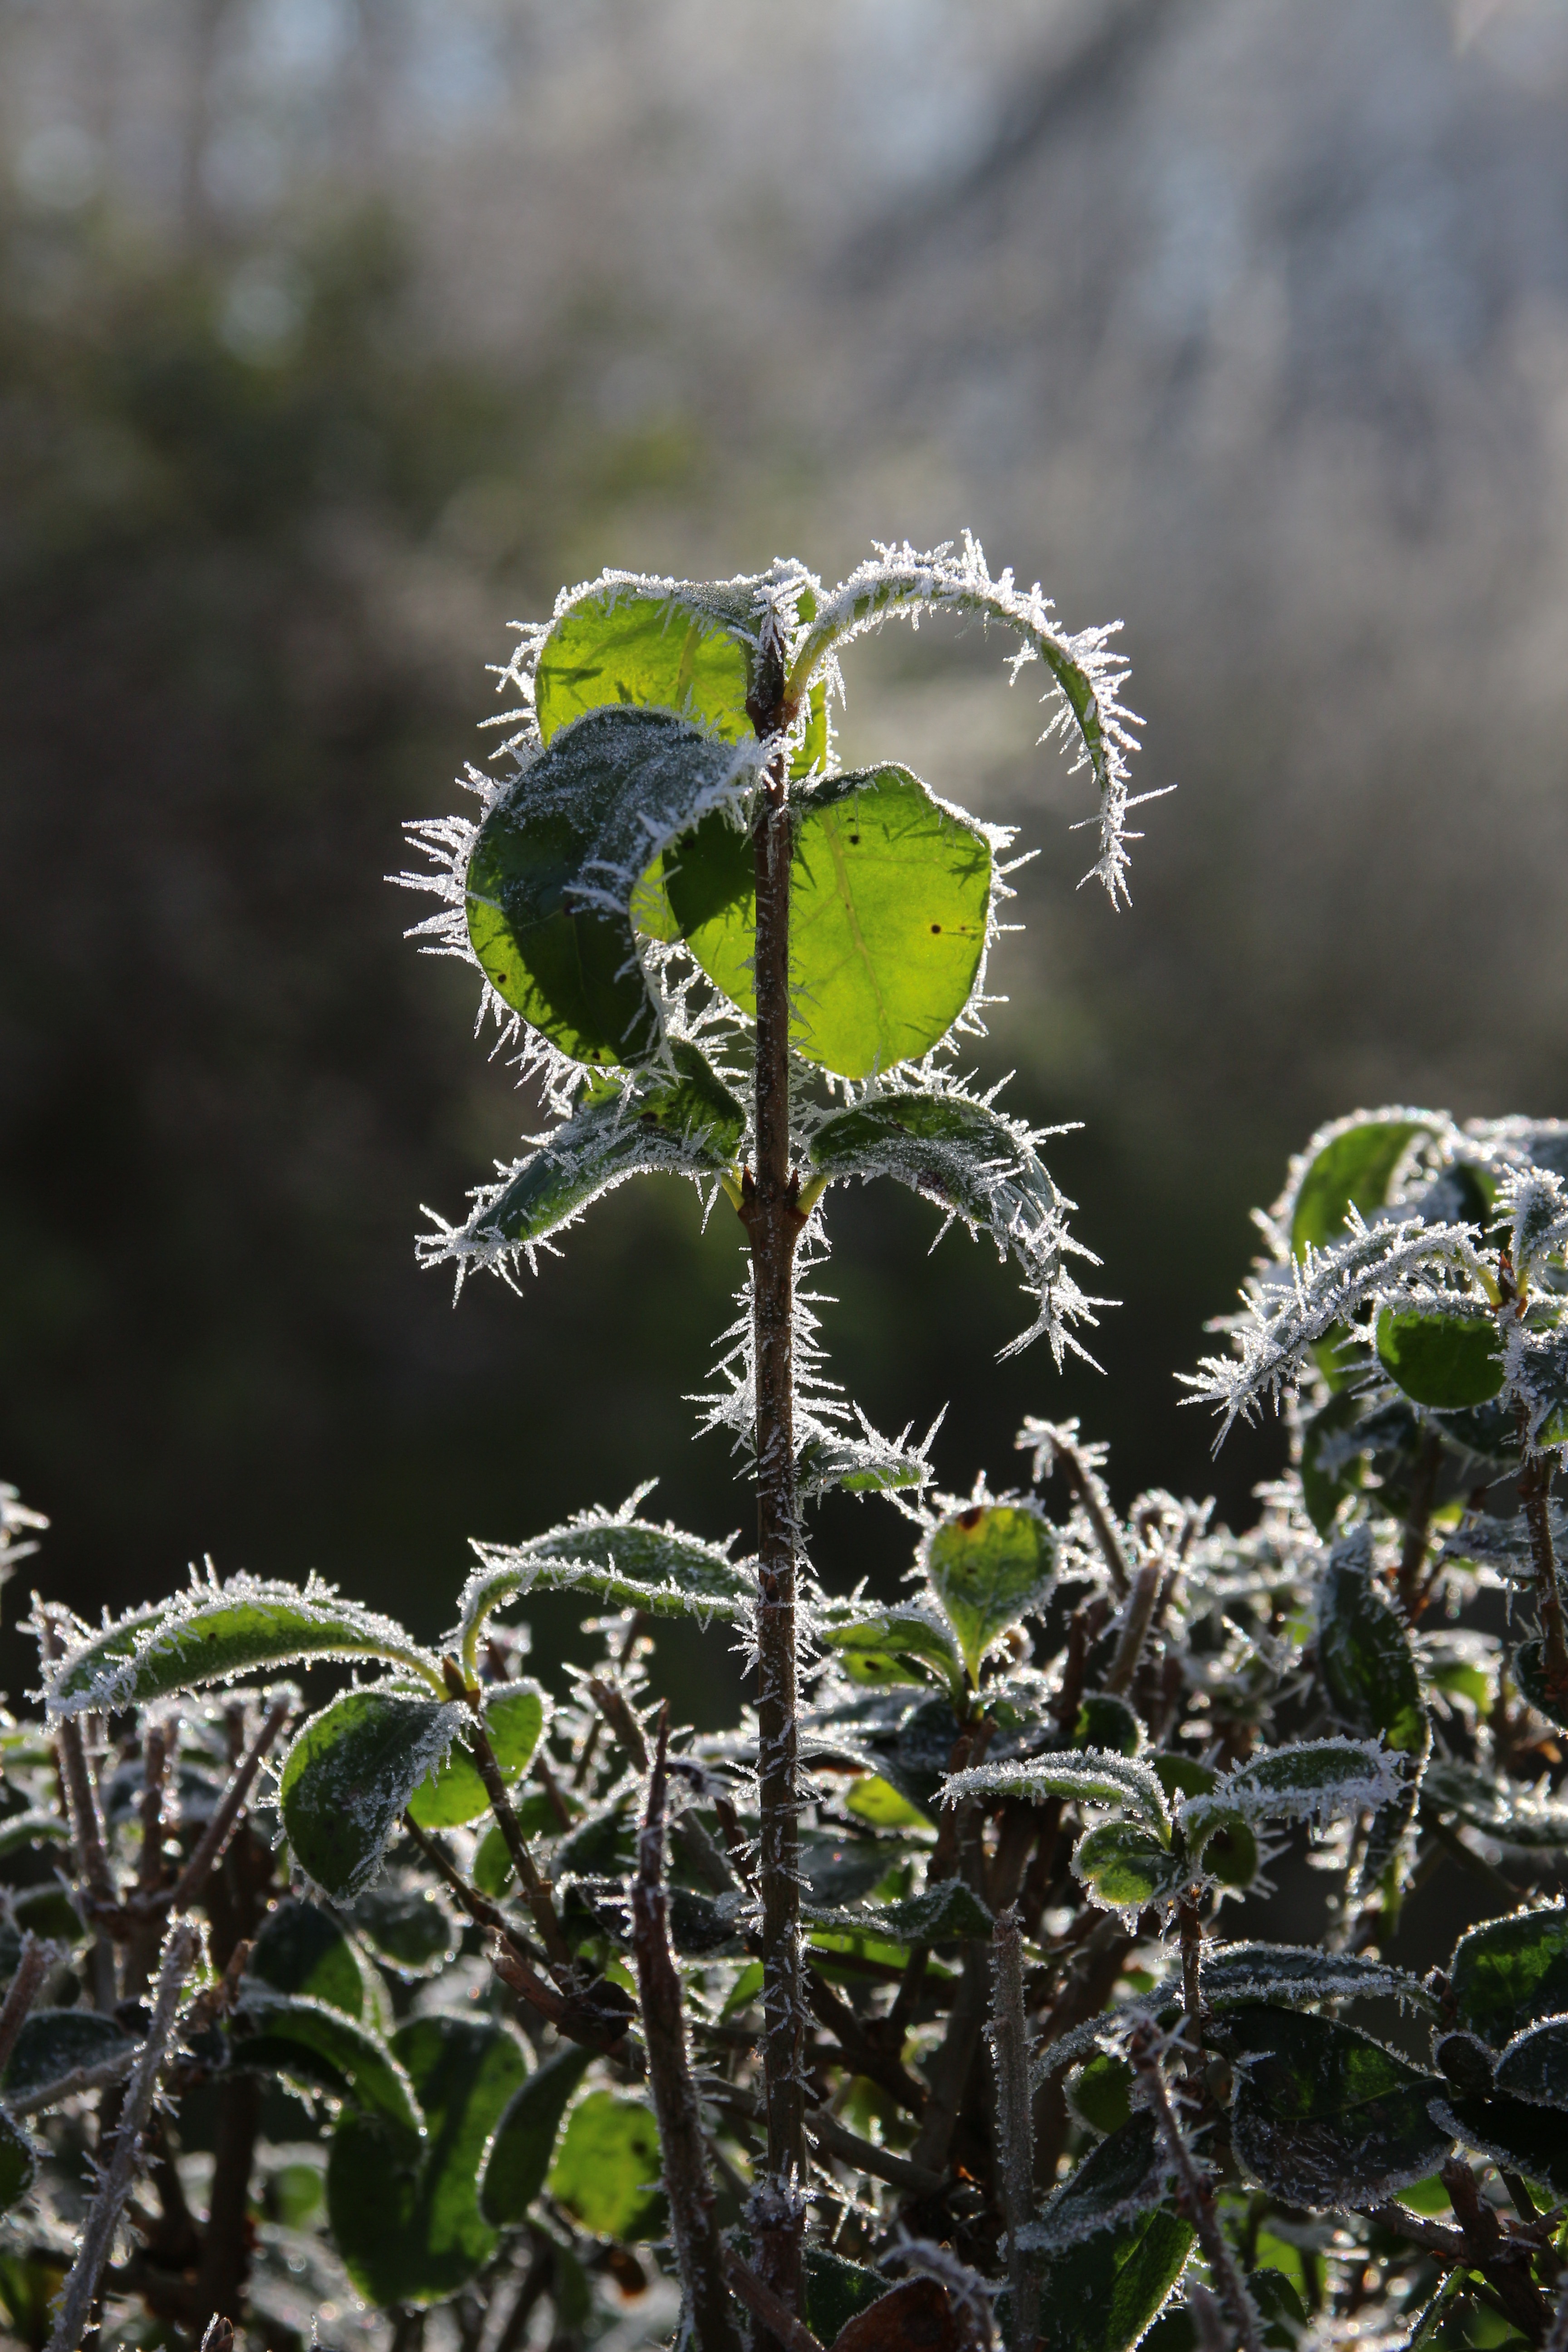
tree, nature, forest, branch, cold, winter, plant, leaf, flower, frost, ice, green, botany, frozen, flora, wildflower, ice crystal, fabric, shrub, crystal, wintry, hoarfrost, form, back light, macro photography, flowering plant, daisy family, snow magic, land plant